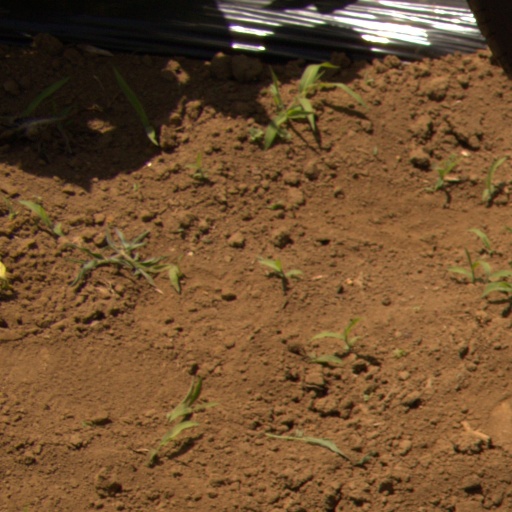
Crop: Jerusalem artichoke